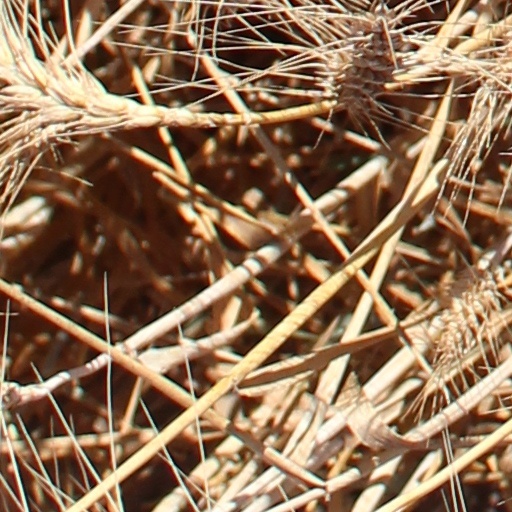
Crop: wheat